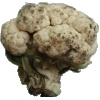
Label: Cauliflower 1